Auto Avio Costruzioni 815

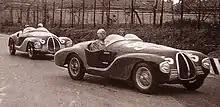
Both AAC 815s at the 1940 Mille Miglia. #65 (front) is Lotario Rangoni and co-driver Enrico Nardi, #66 (back) is Alberto Ascari and co-driver Giovanni Minozzi.

Two 815s, numbers 020 and 021, were completed and entered in the 1940 Brescia Grand Prix, which ran nine laps of a street circuit. Rangoni and Nardi raced in 020, while Ascari and Giovanni Minozzi raced in 021. Minozzi was Ascari's cousin, who participated in many races during the 1920s and 30s without any major wins. After leading the 1500 cc class in the first lap, Ascari's car developed a broken rocker arm and retired. Rangoni then took the lead, set the lap record for the class, and had a lead of more than half an hour when his engine or rear axle failed after seven laps.